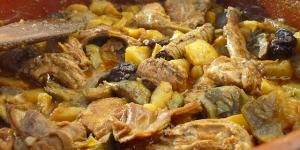
conejo guisado